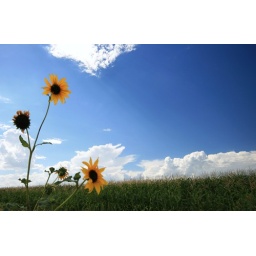
A great cloud day in Mapleton Utah with wild flowers